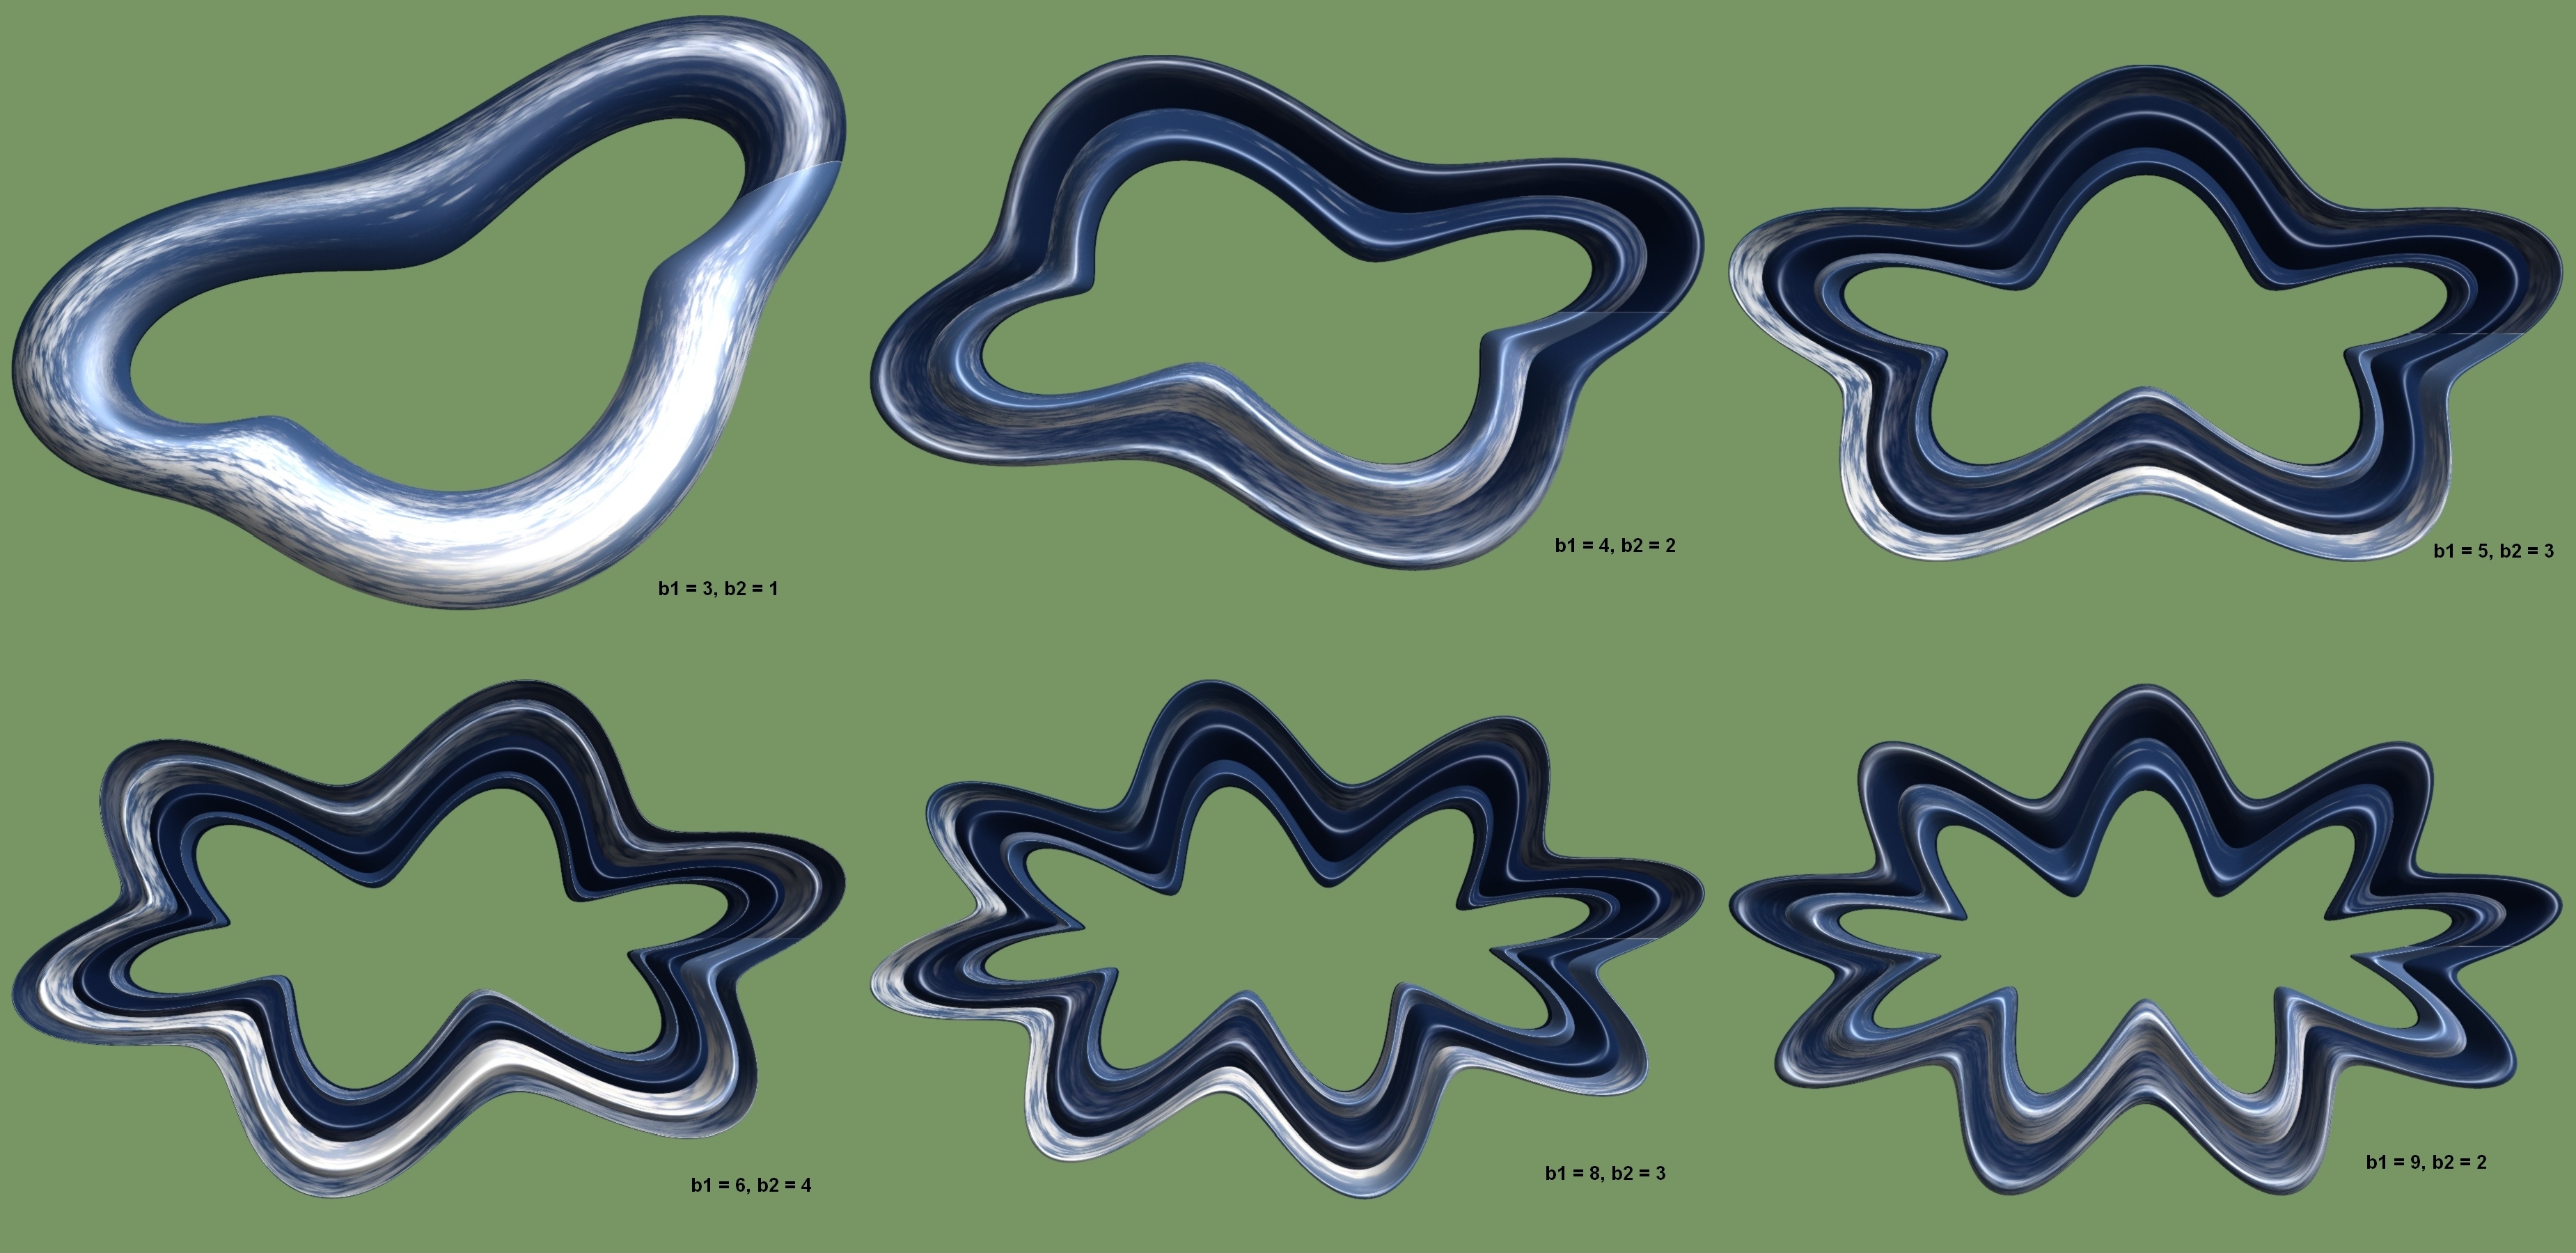
structure, texture, number, pattern, symbol, font, design, logo, text, symmetry, 3d, graphic, torus, mathematica, cg, parametricplot3d, code, program, algorithm, mapping